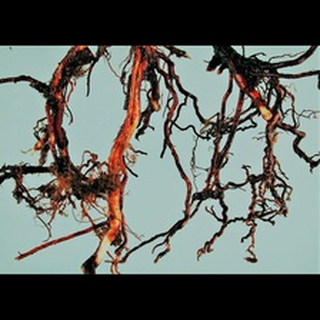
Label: wheat_common_root_rot